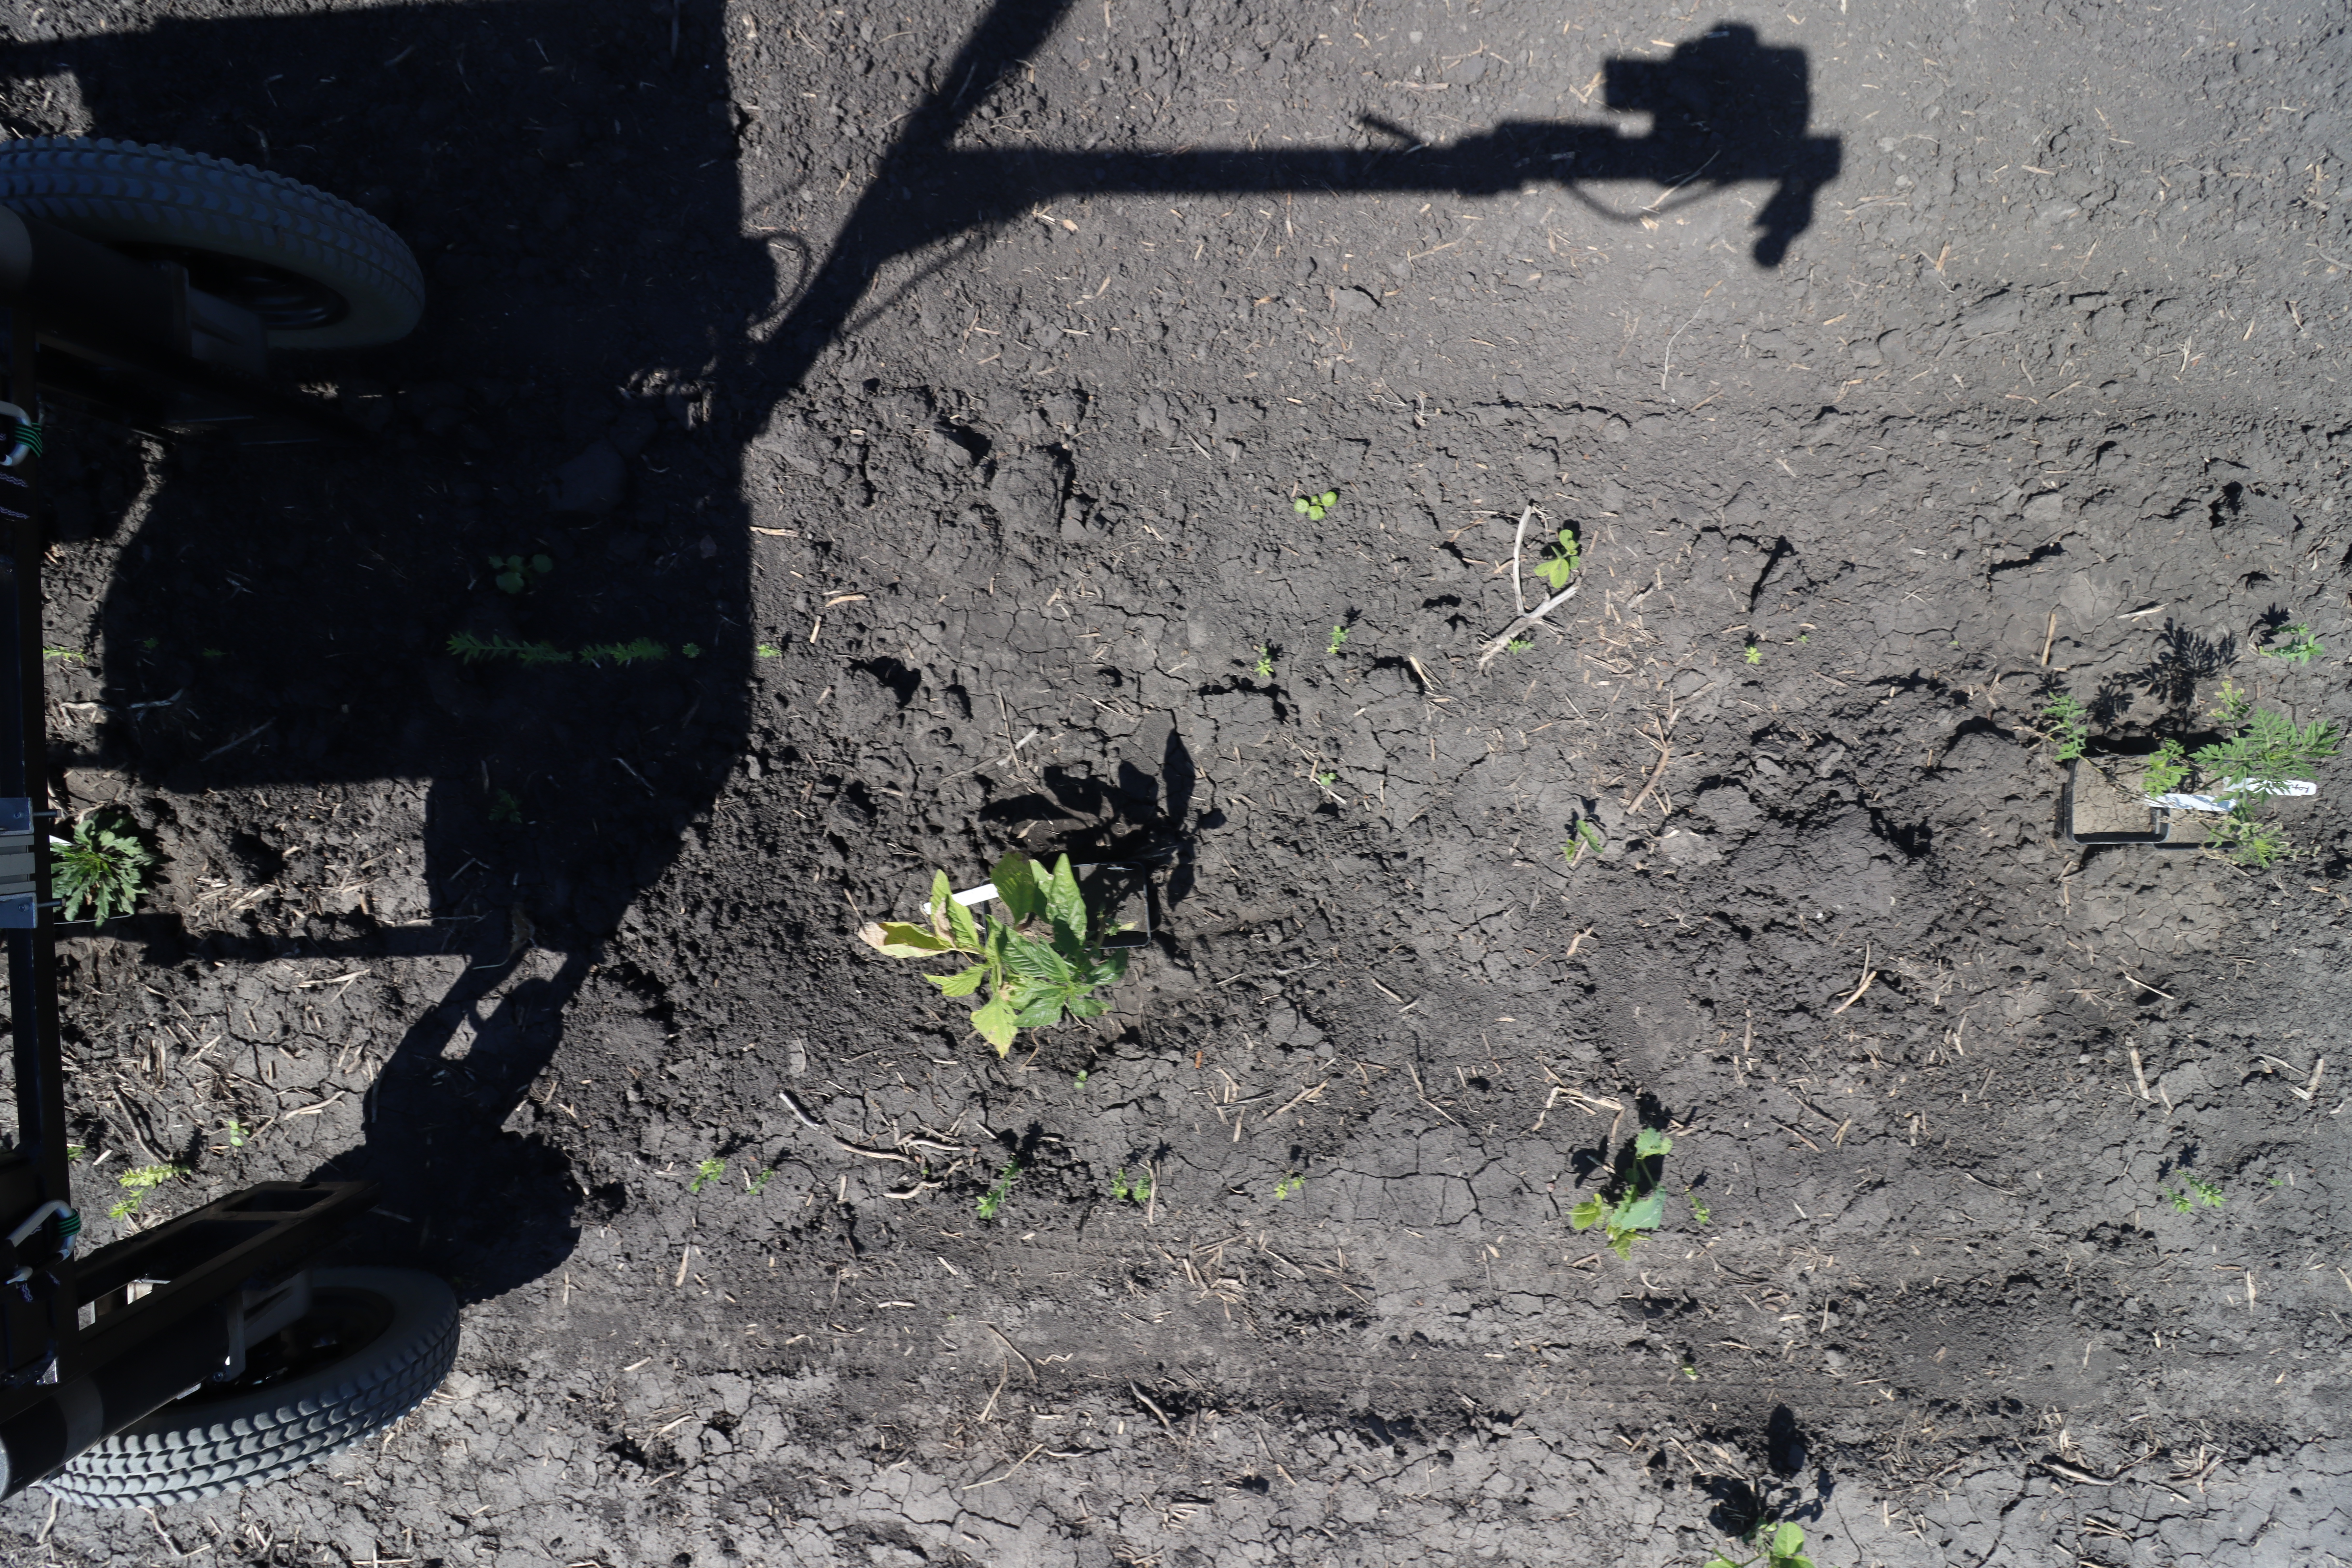
Crop: Flax
Objects: Flax, Flax, Flax, Flax, Flax, Waterhemp, Ragweed, Horseweed, Flax, Flax, Soybean, Flax